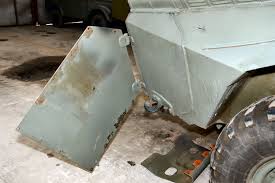
Label: BTR-70